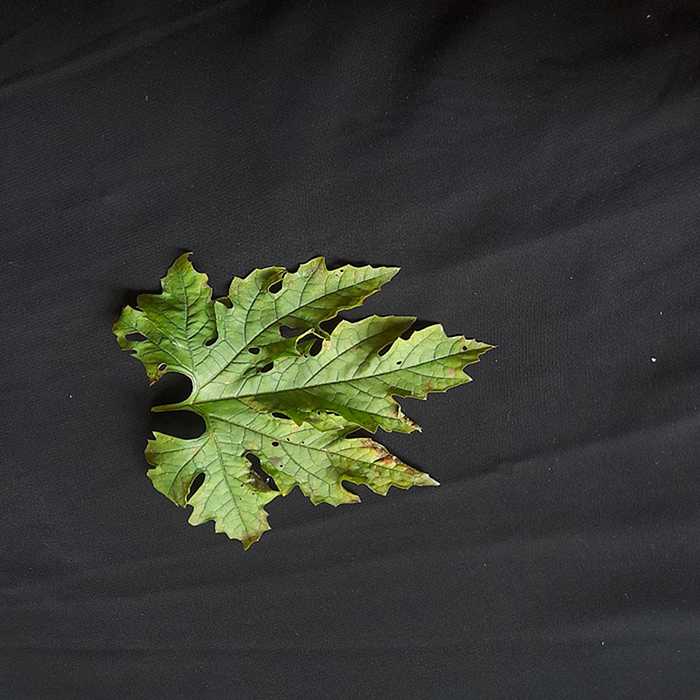
Plant: Bitter Gourd
Label: Downey mildew